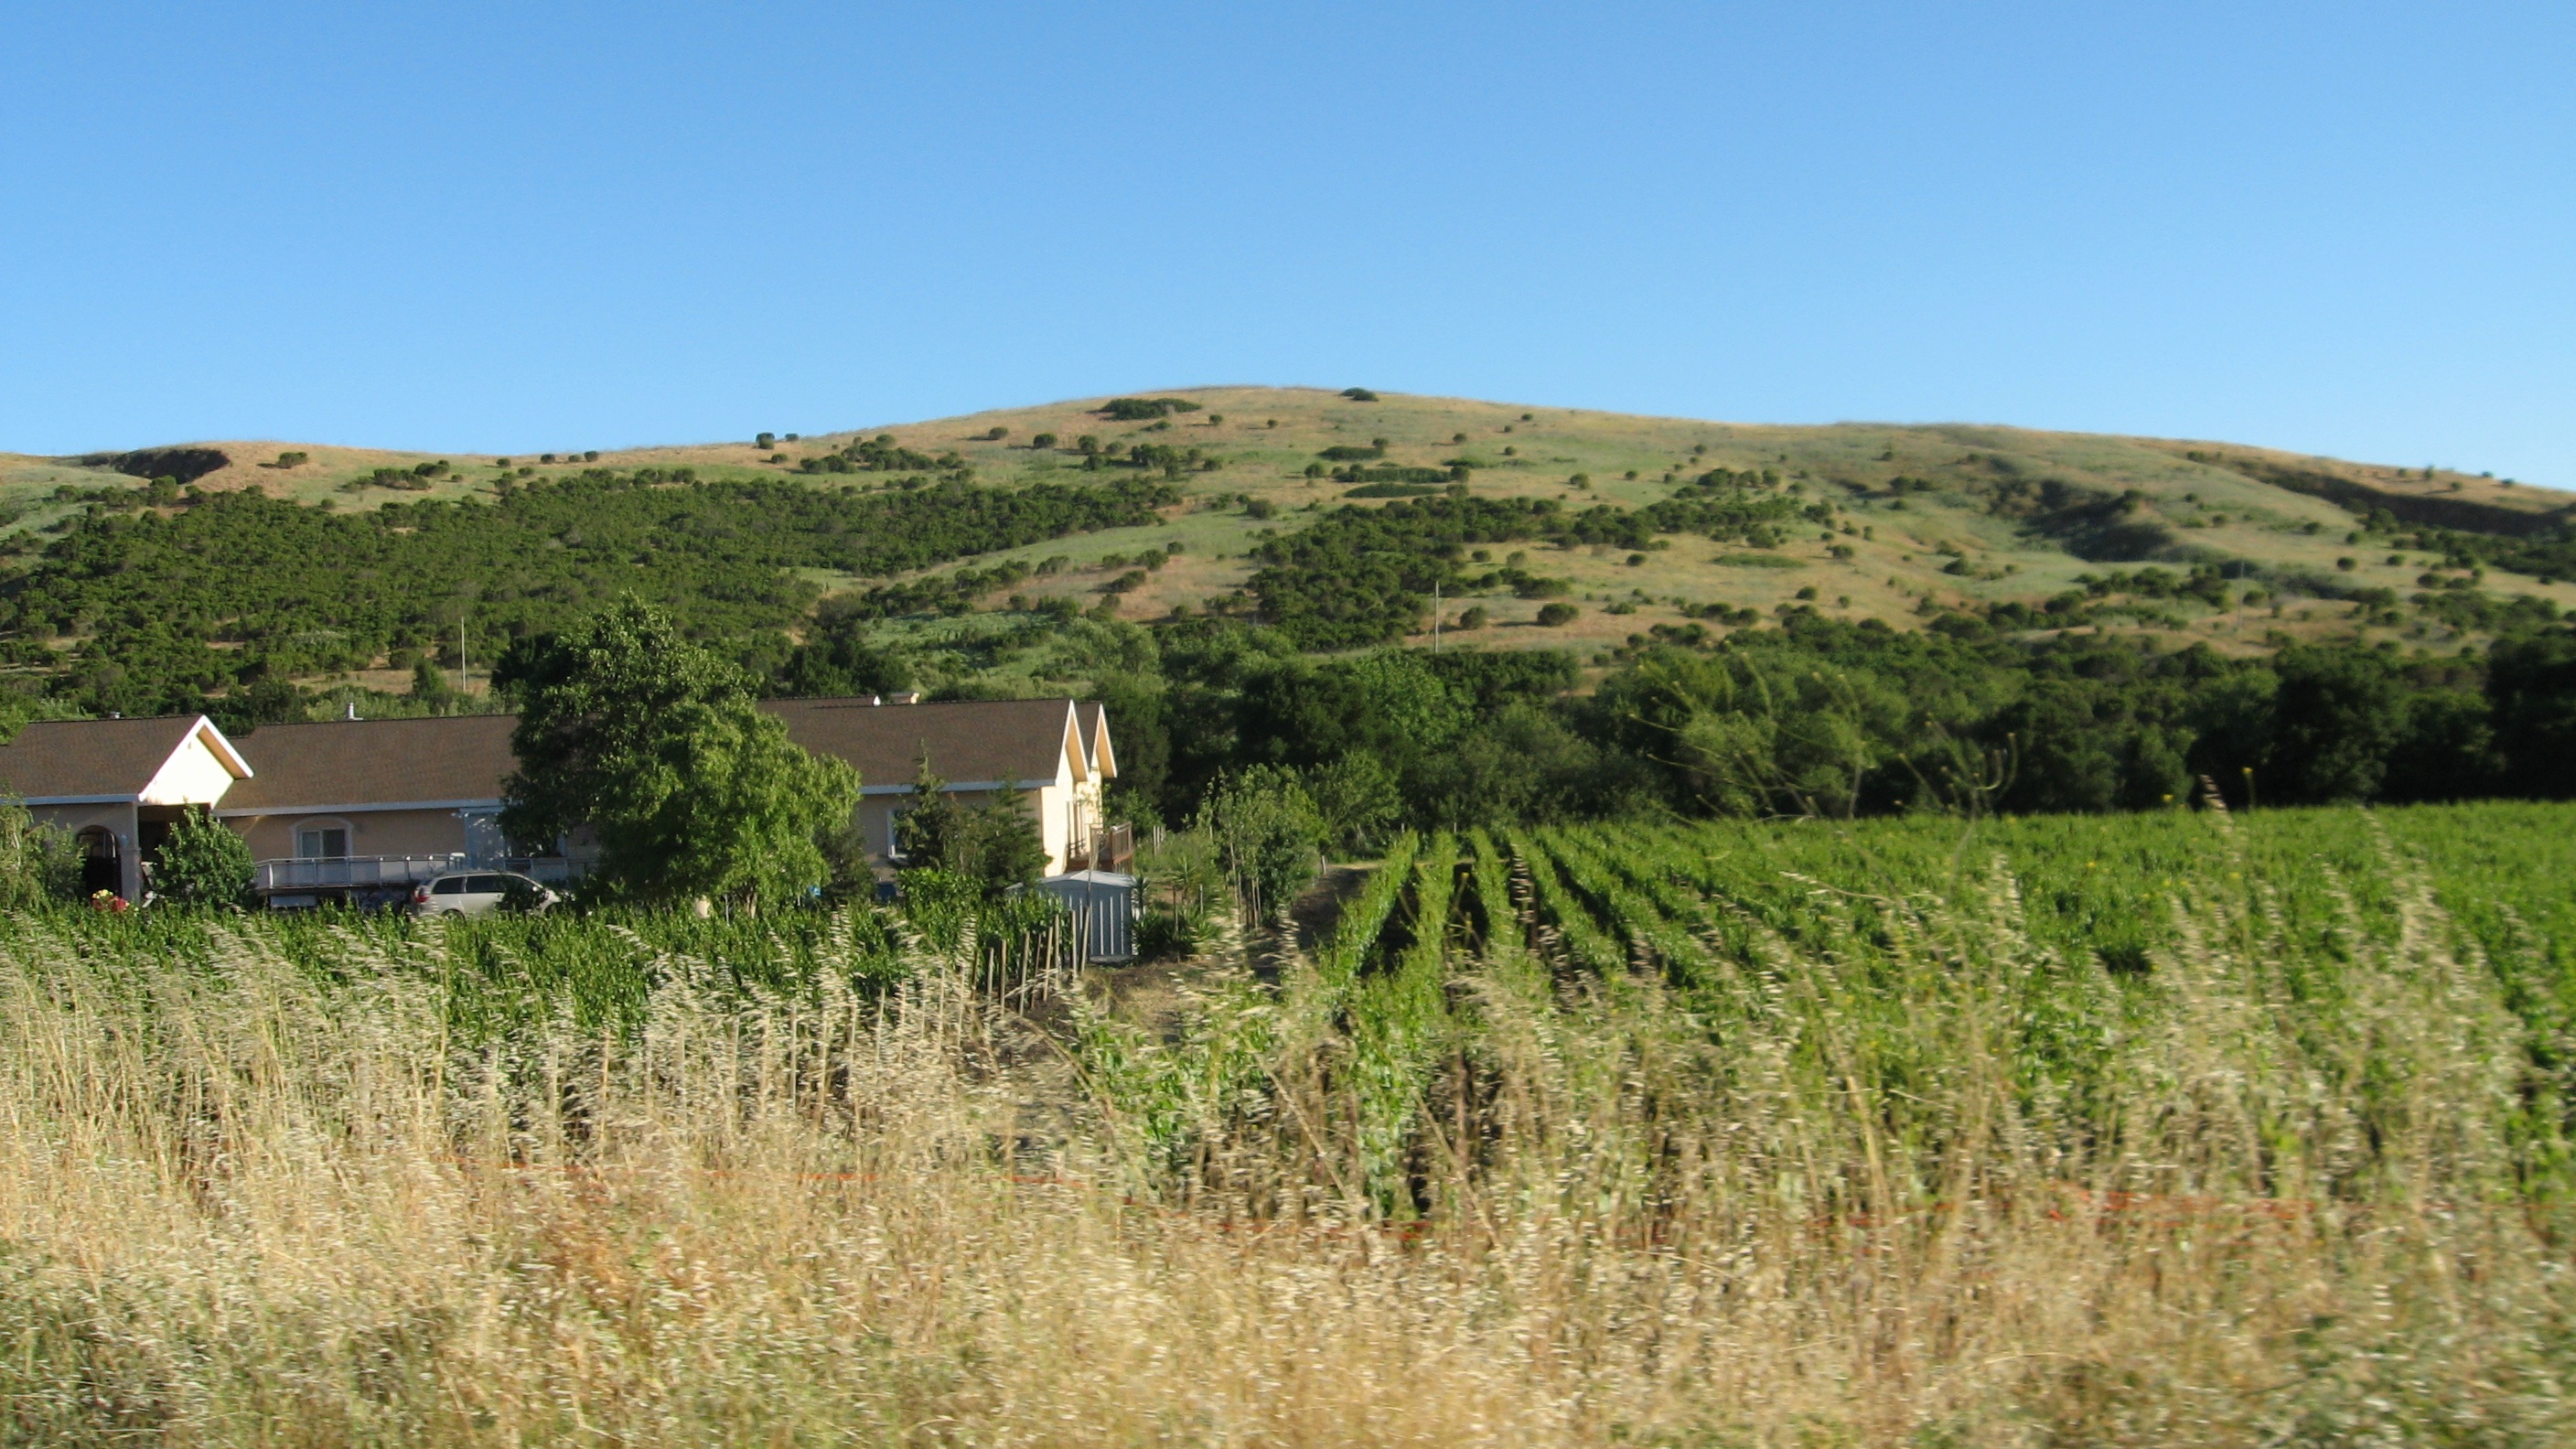
landscape, nature, sky, grape, vine, field, farm, meadow, prairie, countryside, house, hill, valley, summer, green, pasture, ranch, agriculture, ridge, plain, grassland, plateau, habitat, ecosystem, napa, vineyards, steppe, rural area, grass family, land lot